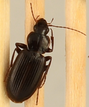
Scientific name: Calathus advena
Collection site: Niwot Ridge Mountain Research Station Site (NIWO), plot NIWO_007